Scholarly method

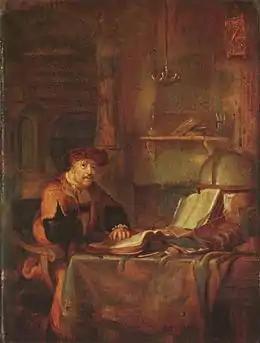
"Scholar and His Books" by Gerbrand van den Eeckhout

The scholarly method or scholarship is the body of principles and practices used by scholars and academics to make their claims about their subjects of expertise as valid and trustworthy as possible, and to make them known to the scholarly public. It comprises the methods that systemically advance the teaching, research, and practice of a scholarly or academic field of study through rigorous inquiry. Scholarship is creative, can be documented, can be replicated or elaborated, and can be and is peer reviewed through various methods. The scholarly method includes the subcategories of the scientific method, with which scientists bolster their claims, and the historical method, with which historians verify their claims.